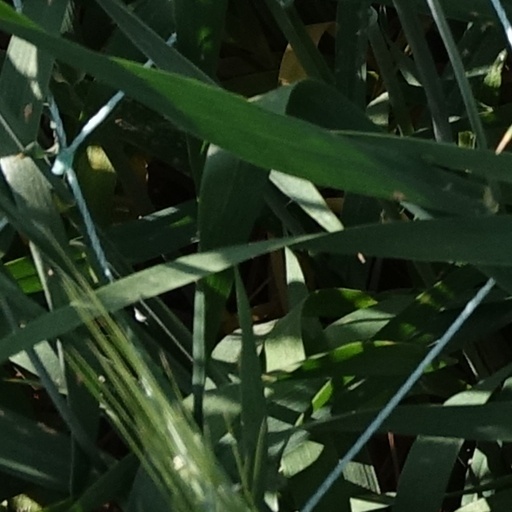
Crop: wheat